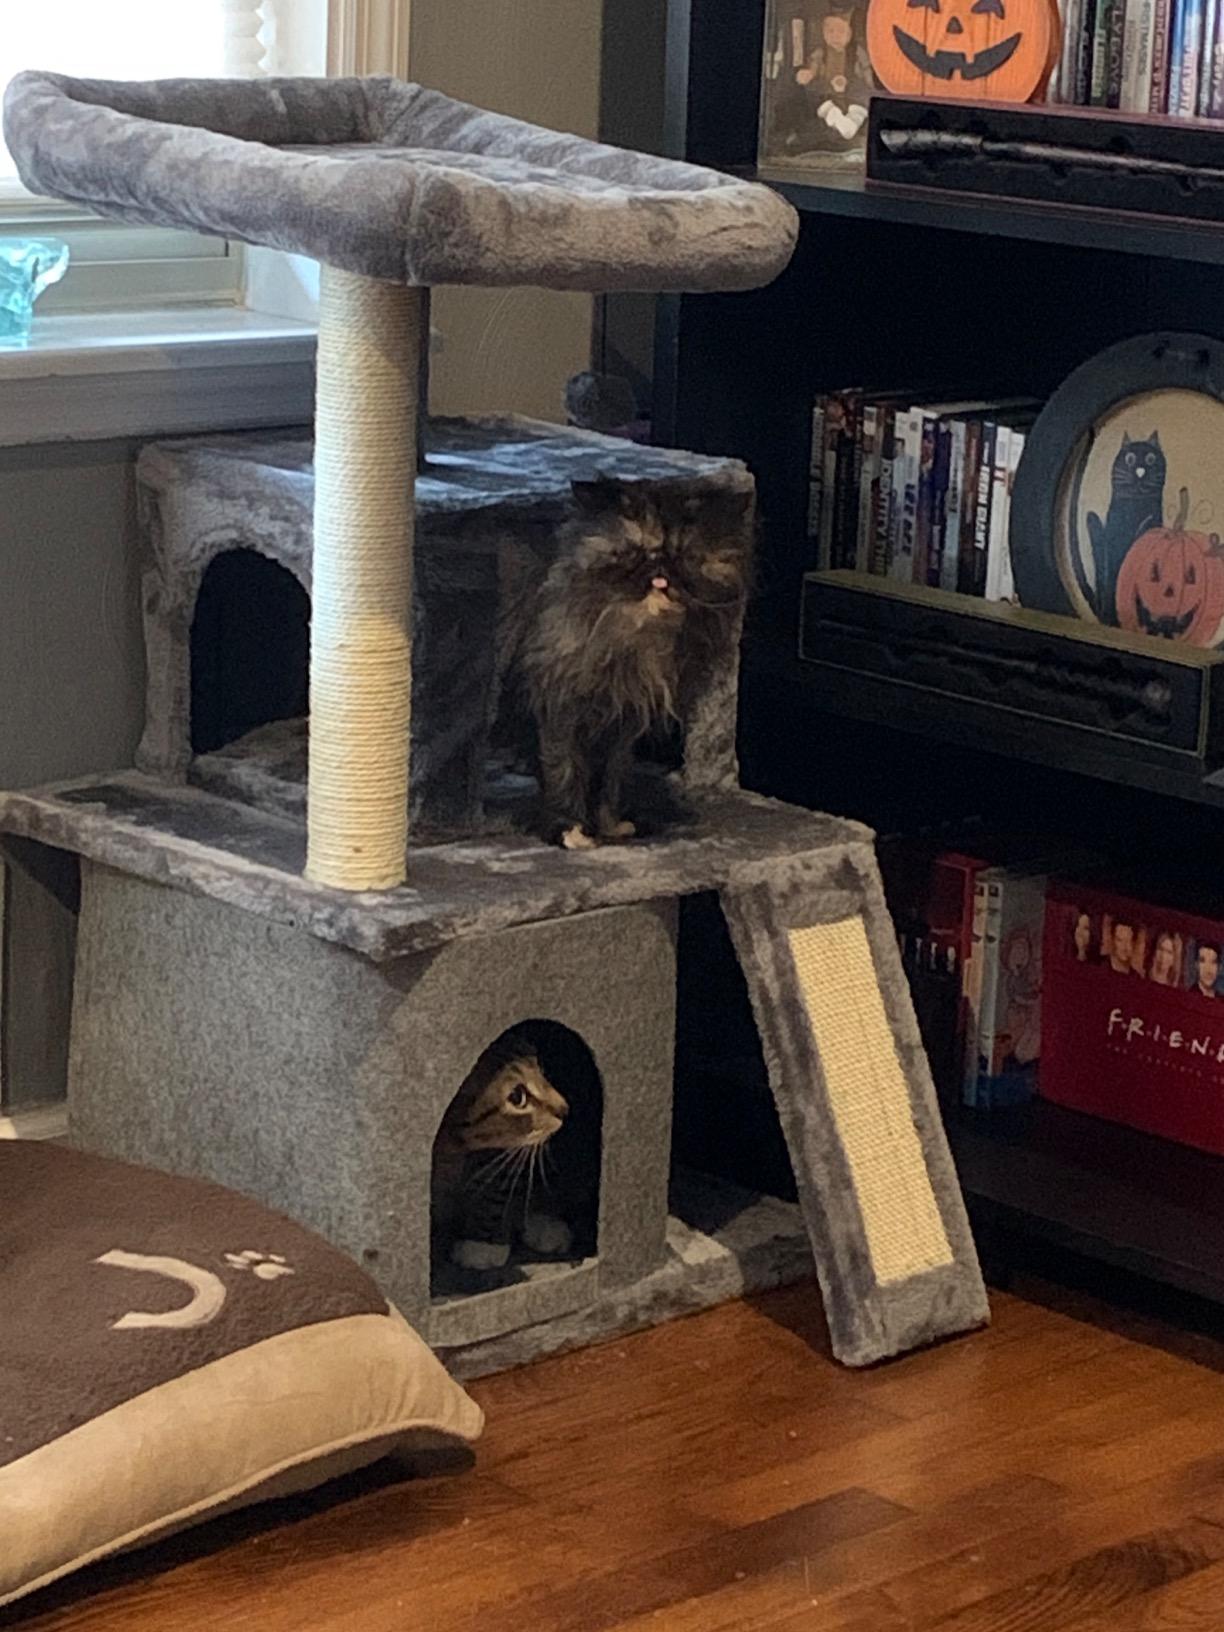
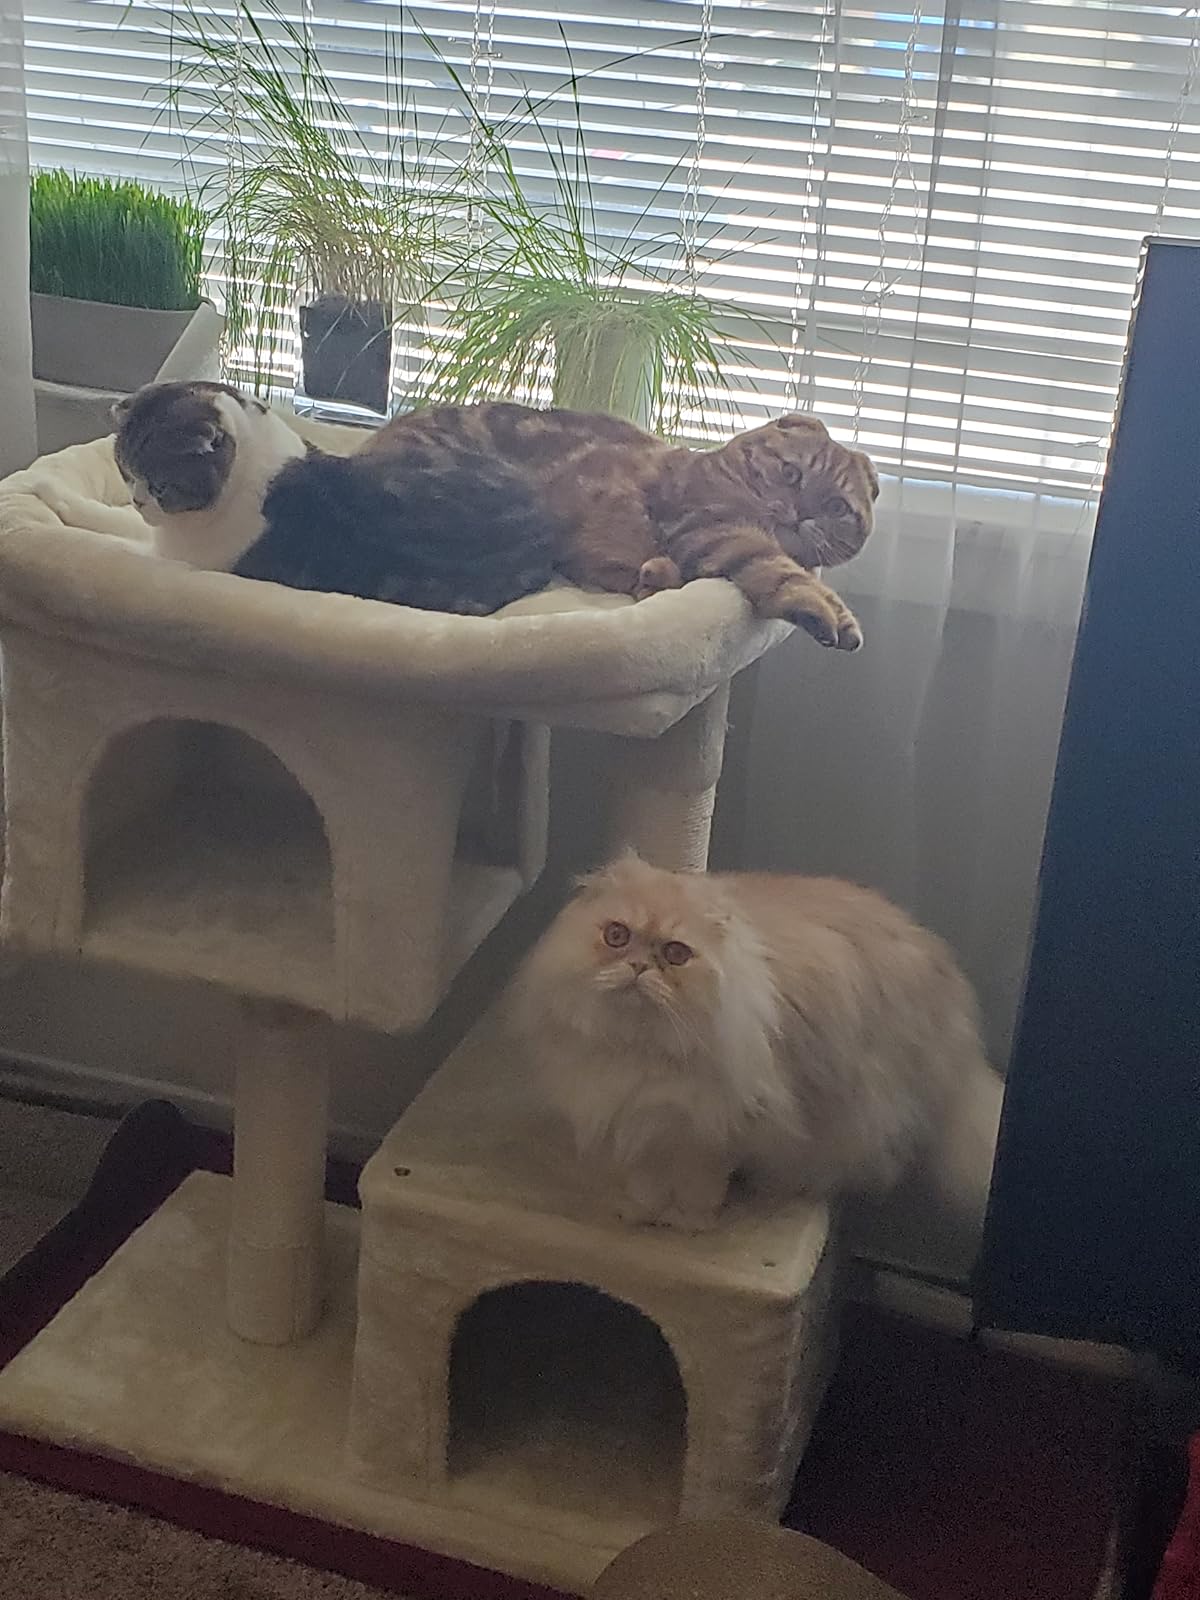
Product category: items_cat tree
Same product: no